Hancock Brook Trail

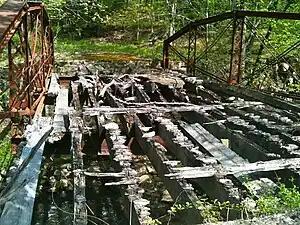
Bridge ruins at Sheffield Street trailhead.

The Blue-Blazed Hancock Brook Trail was created by the Connecticut Forest and Park Association.